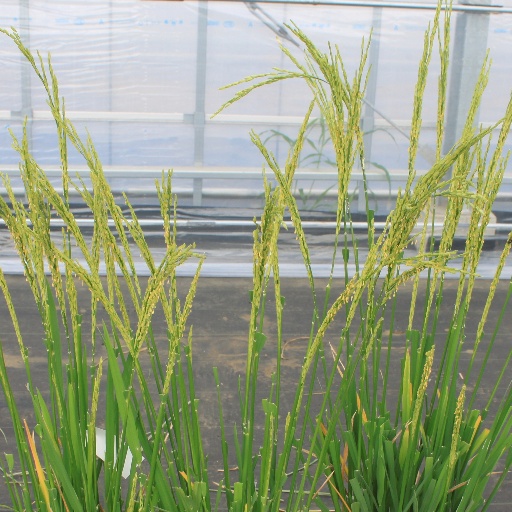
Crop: rice